Cyrano (Damrosch)

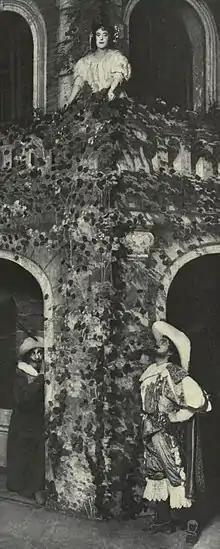
The balcony scene from Act 3 of "Cyrano". Left to right are Pasquale Amato (Cyrano), Frances Alda (Roxane), and Riccardo Martin (Christian).

In the theatre of the Hôtel de Bourgogne in Paris the audience arrives for a performance. Cavaliers, marquises, a musketeer, a flower-girl, and pages enter and take their places as spectators. Christian and Le Bret enter. Christian asks him the name of the woman that usually sits in a certain box, and confesses that he has fallen in love with her. Le Bret replies that she is Roxane, a cousin of Cyrano de Bergerac. Ragueneau enters and tells of Cyrano's skill with both the pen and the sword. Roxane appears with her duenna and is immediately surrounded by suitors. De Guiche escorts to her box. The play begins.